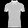
Label: T - shirt / top